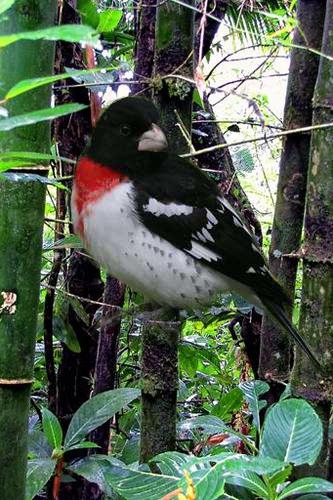
Bird species: Rose_breasted_Grosbeak
Bird type: landbird
Background: land